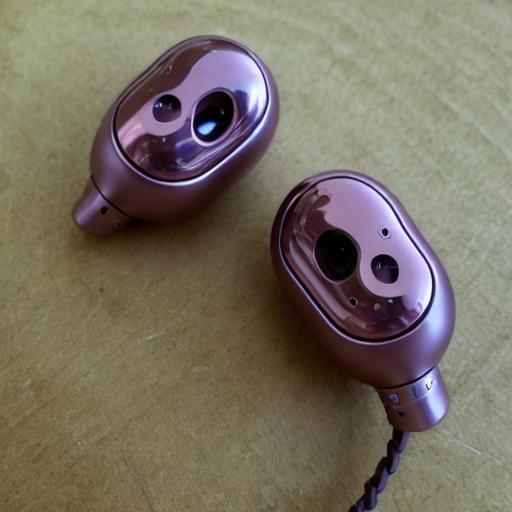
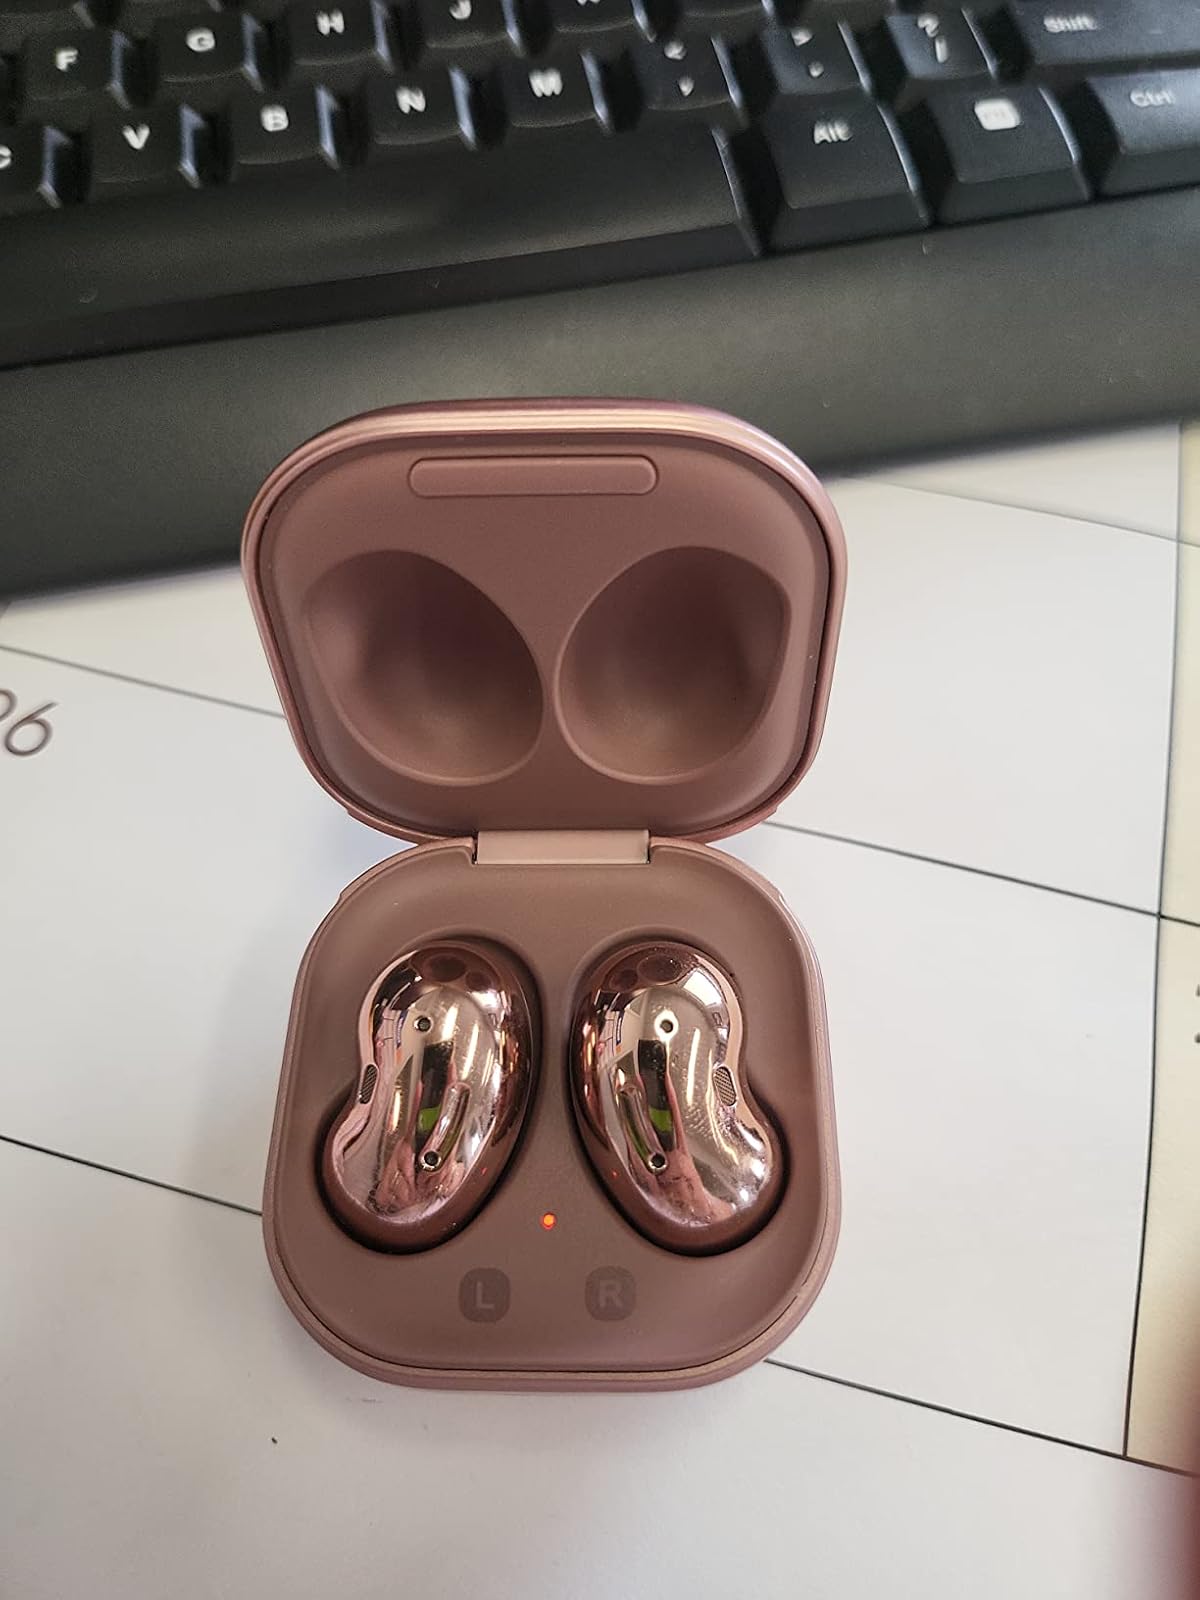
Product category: earbuds
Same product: no